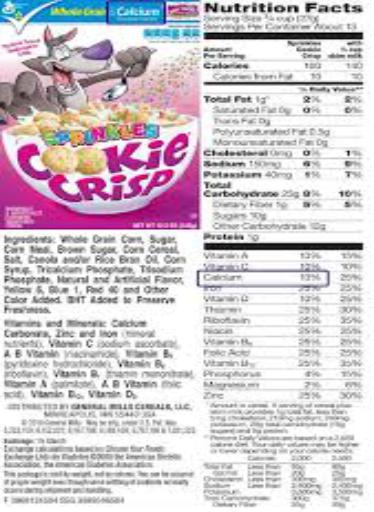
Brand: cookie crisp sprinkles
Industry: Food